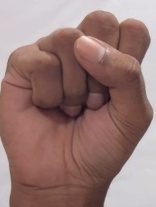
ASL sign: S